German colonization in Rio Grande do Sul

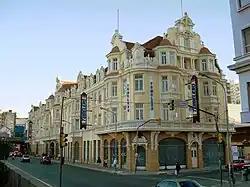
Nicolau Ely's building in Porto Alegre, designed by Wiederspahn.

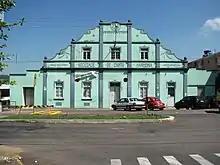
The 1932 headquarters of the Harmonia de Ivoti Singing Society. Singing was one of the most appreciated cultural expressions among the Germans, and many societies were formed throughout the state.

The Germans were responsible for the creation of new municipalities in a large part of the Rio Grande do Sul territory. Most of these emancipated themselves with small territorial areas. Between 1954 and 1965, 140 new municipalities were created. According to Silva Neto & Oliveira, "this process is the expression of the economic, social and political dynamics of the colonization of the state's forest areas. As the occupation of the forests advanced through the countryside of the state, it was accompanied, gradually and rapidly, by the emergence of villages and the subsequent formation of new municipalities. [...] The high population density that accompanied the process of occupation of the bush lands by farmers' families represented a decisively influential factor in the dynamics of rural development."